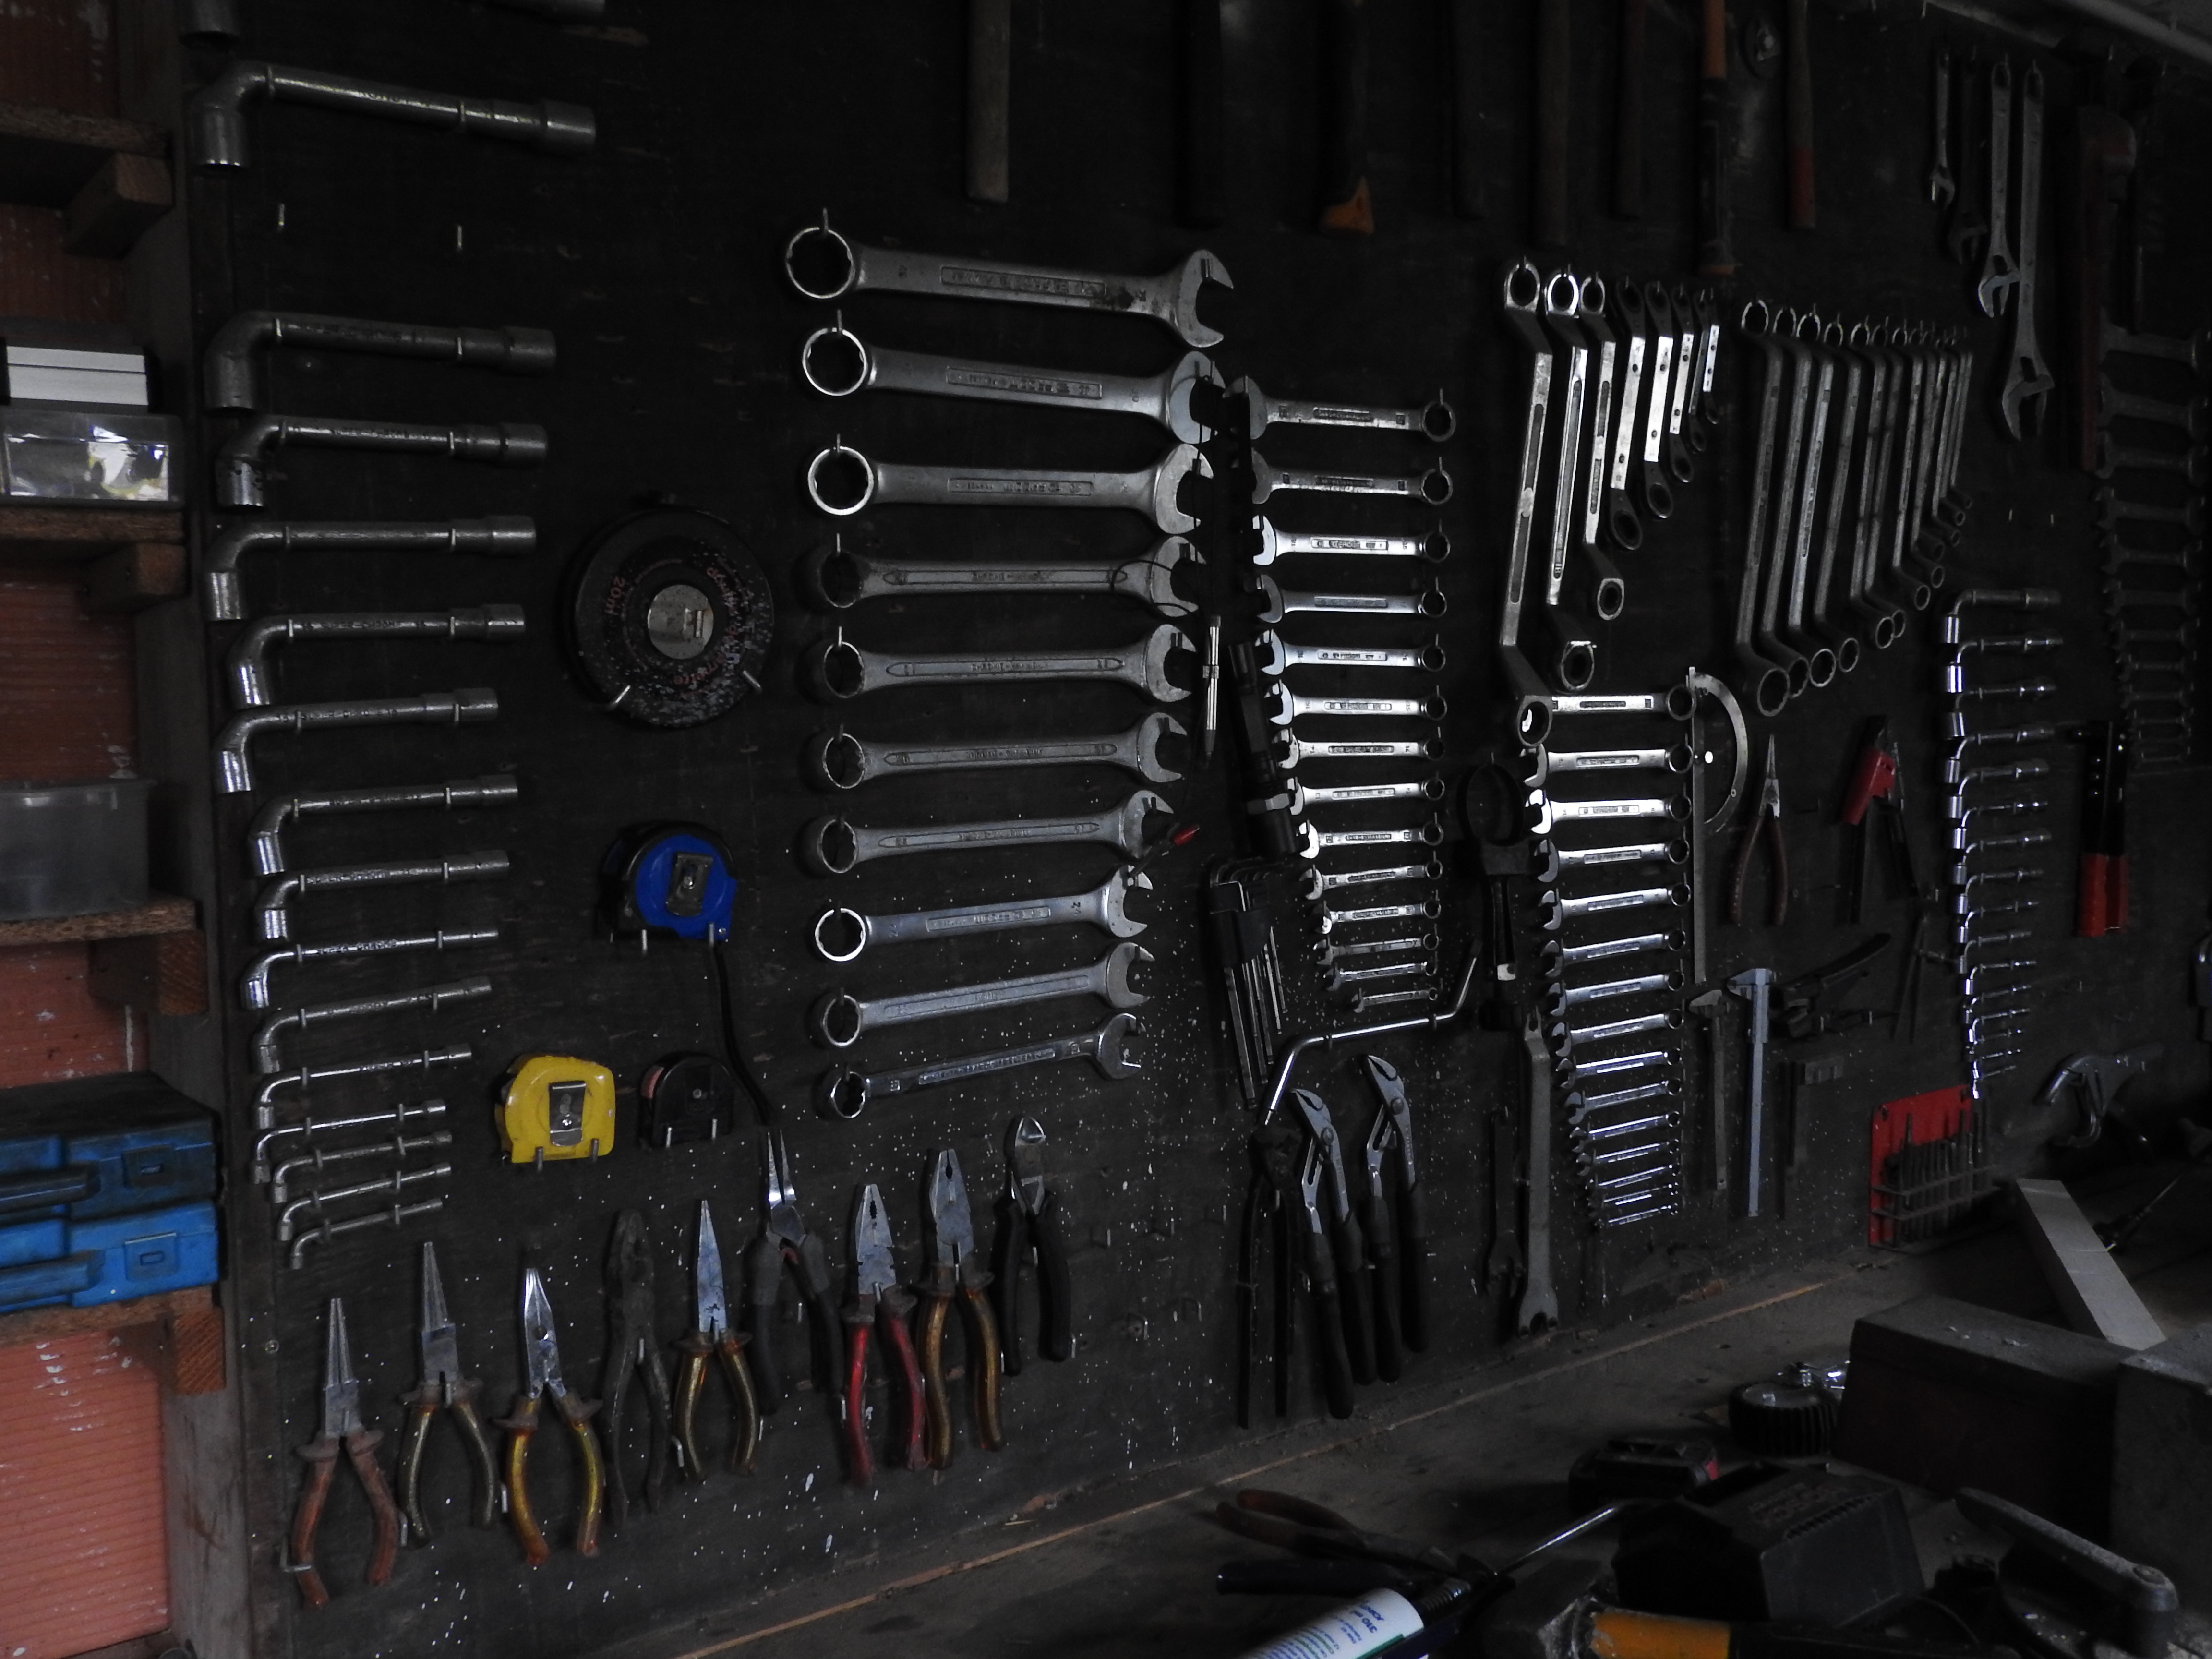
workshop, tools, garage, mechanical, diy, plier, Flat key, technology, electronic device, electrical wiring, computer hardware, cable management